Lockheed P-3 Orion

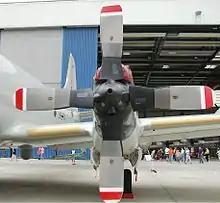
A German Navy Rolls-Royce Allison T56-A-14 engine with Hamilton Standard 54H60-77 propeller

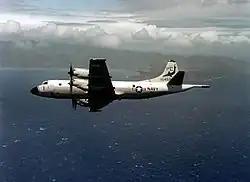
A P-3B of VP-6 near Hawaii

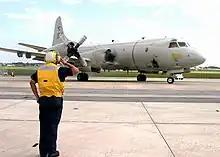
A US P-3C Orion of VP-8

The crew complement varies depending on the role being flown, the variant being operated, and the country that is operating the type. In U.S. Navy service, the normal crew complement was 12 until it was reduced to its current complement of 11 in the early 2000s when the in-flight ordnanceman position was eliminated as a cost-savings measure and the ORD duties assumed by the in-flight technician. Data for U.S. Navy P-3C only.